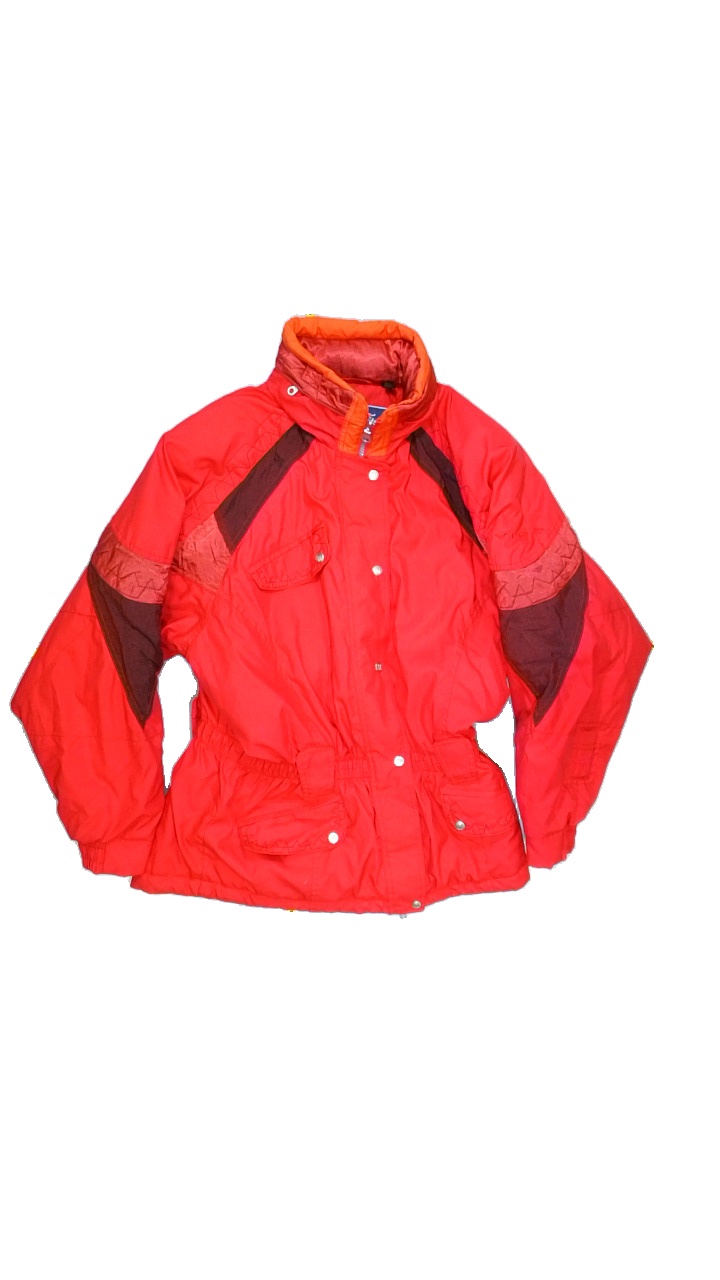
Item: Jacket (Ladies)
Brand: Nevica
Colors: Red
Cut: Regular
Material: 100%polyester
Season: Winter
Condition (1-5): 3
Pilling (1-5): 4
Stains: Minor
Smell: Major
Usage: Export
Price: <50